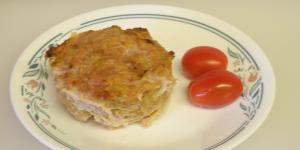
redondo de pavo